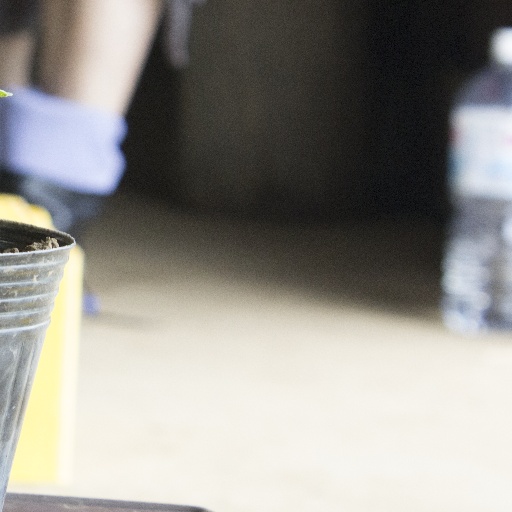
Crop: soybean